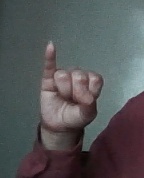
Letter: meem